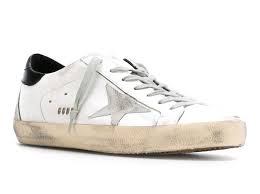
Waste category: shoes